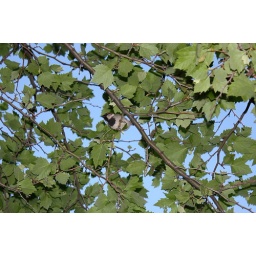
bird in tree